Adoption

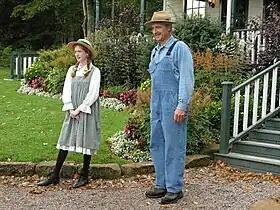
Actors at the Anne of Green Gables Museum on Prince Edward Island, Canada. Since its first publication in 1908, the story of the orphaned Anne, and how the Cuthberts took her in, has been widely popular in the English-speaking world and, later, Japan.

Although adoption is often described as forming a "forever" family, the relationship can be ended at any time. The legal termination of an adoption is called disruption. In U.S. terminology, adoptions are "disrupted" if they are ended before being finalized, and they are "dissolved" if the relationship is ended afterwards. It may also be called a "failed adoption". After legal finalization, the disruption process is usually initiated by adoptive parents via a court petition and is analogous to divorce proceedings. It is a legal avenue unique to adoptive parents as disruption/dissolution does not apply to biological kin, although biological family members are sometimes disowned or abandoned.